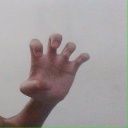
अक्षर: झ